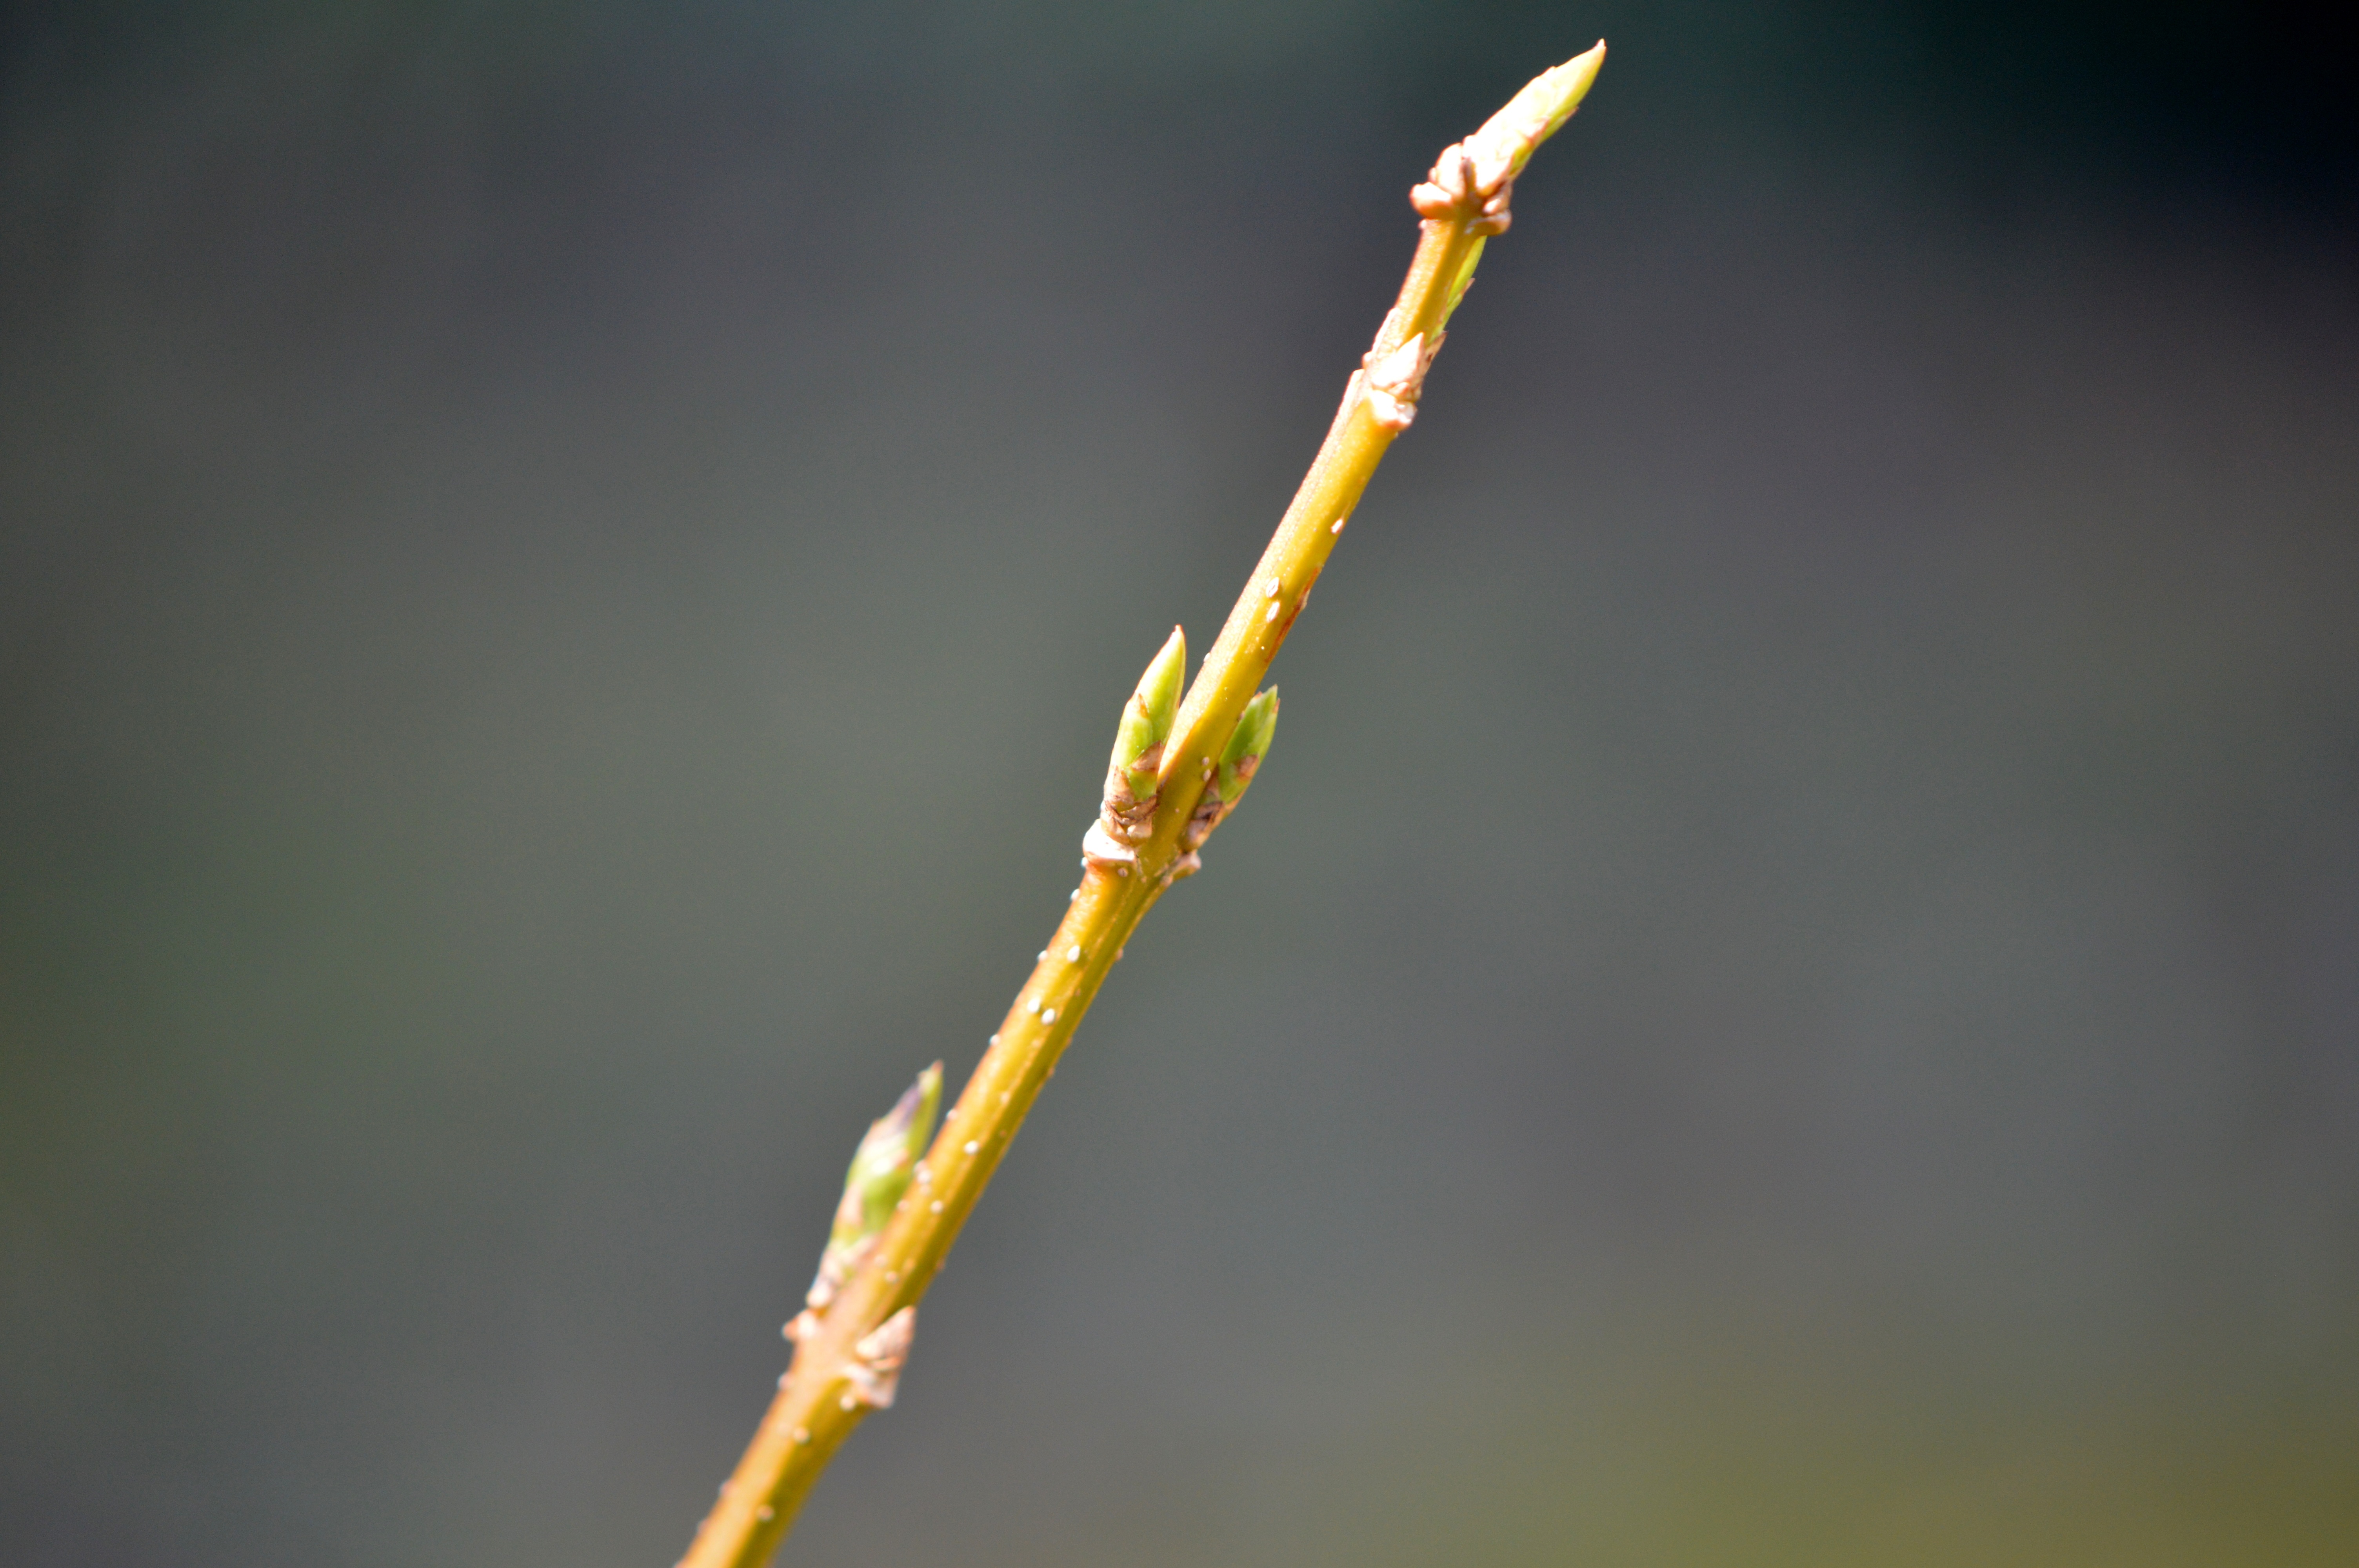
nature, branch, blossom, plant, photography, leaf, flower, bloom, spring, green, insect, yellow, close, twig, close up, bud, macro photography, grass family, plant stem